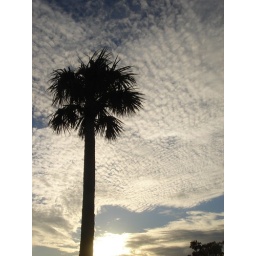
palm tree in the sky